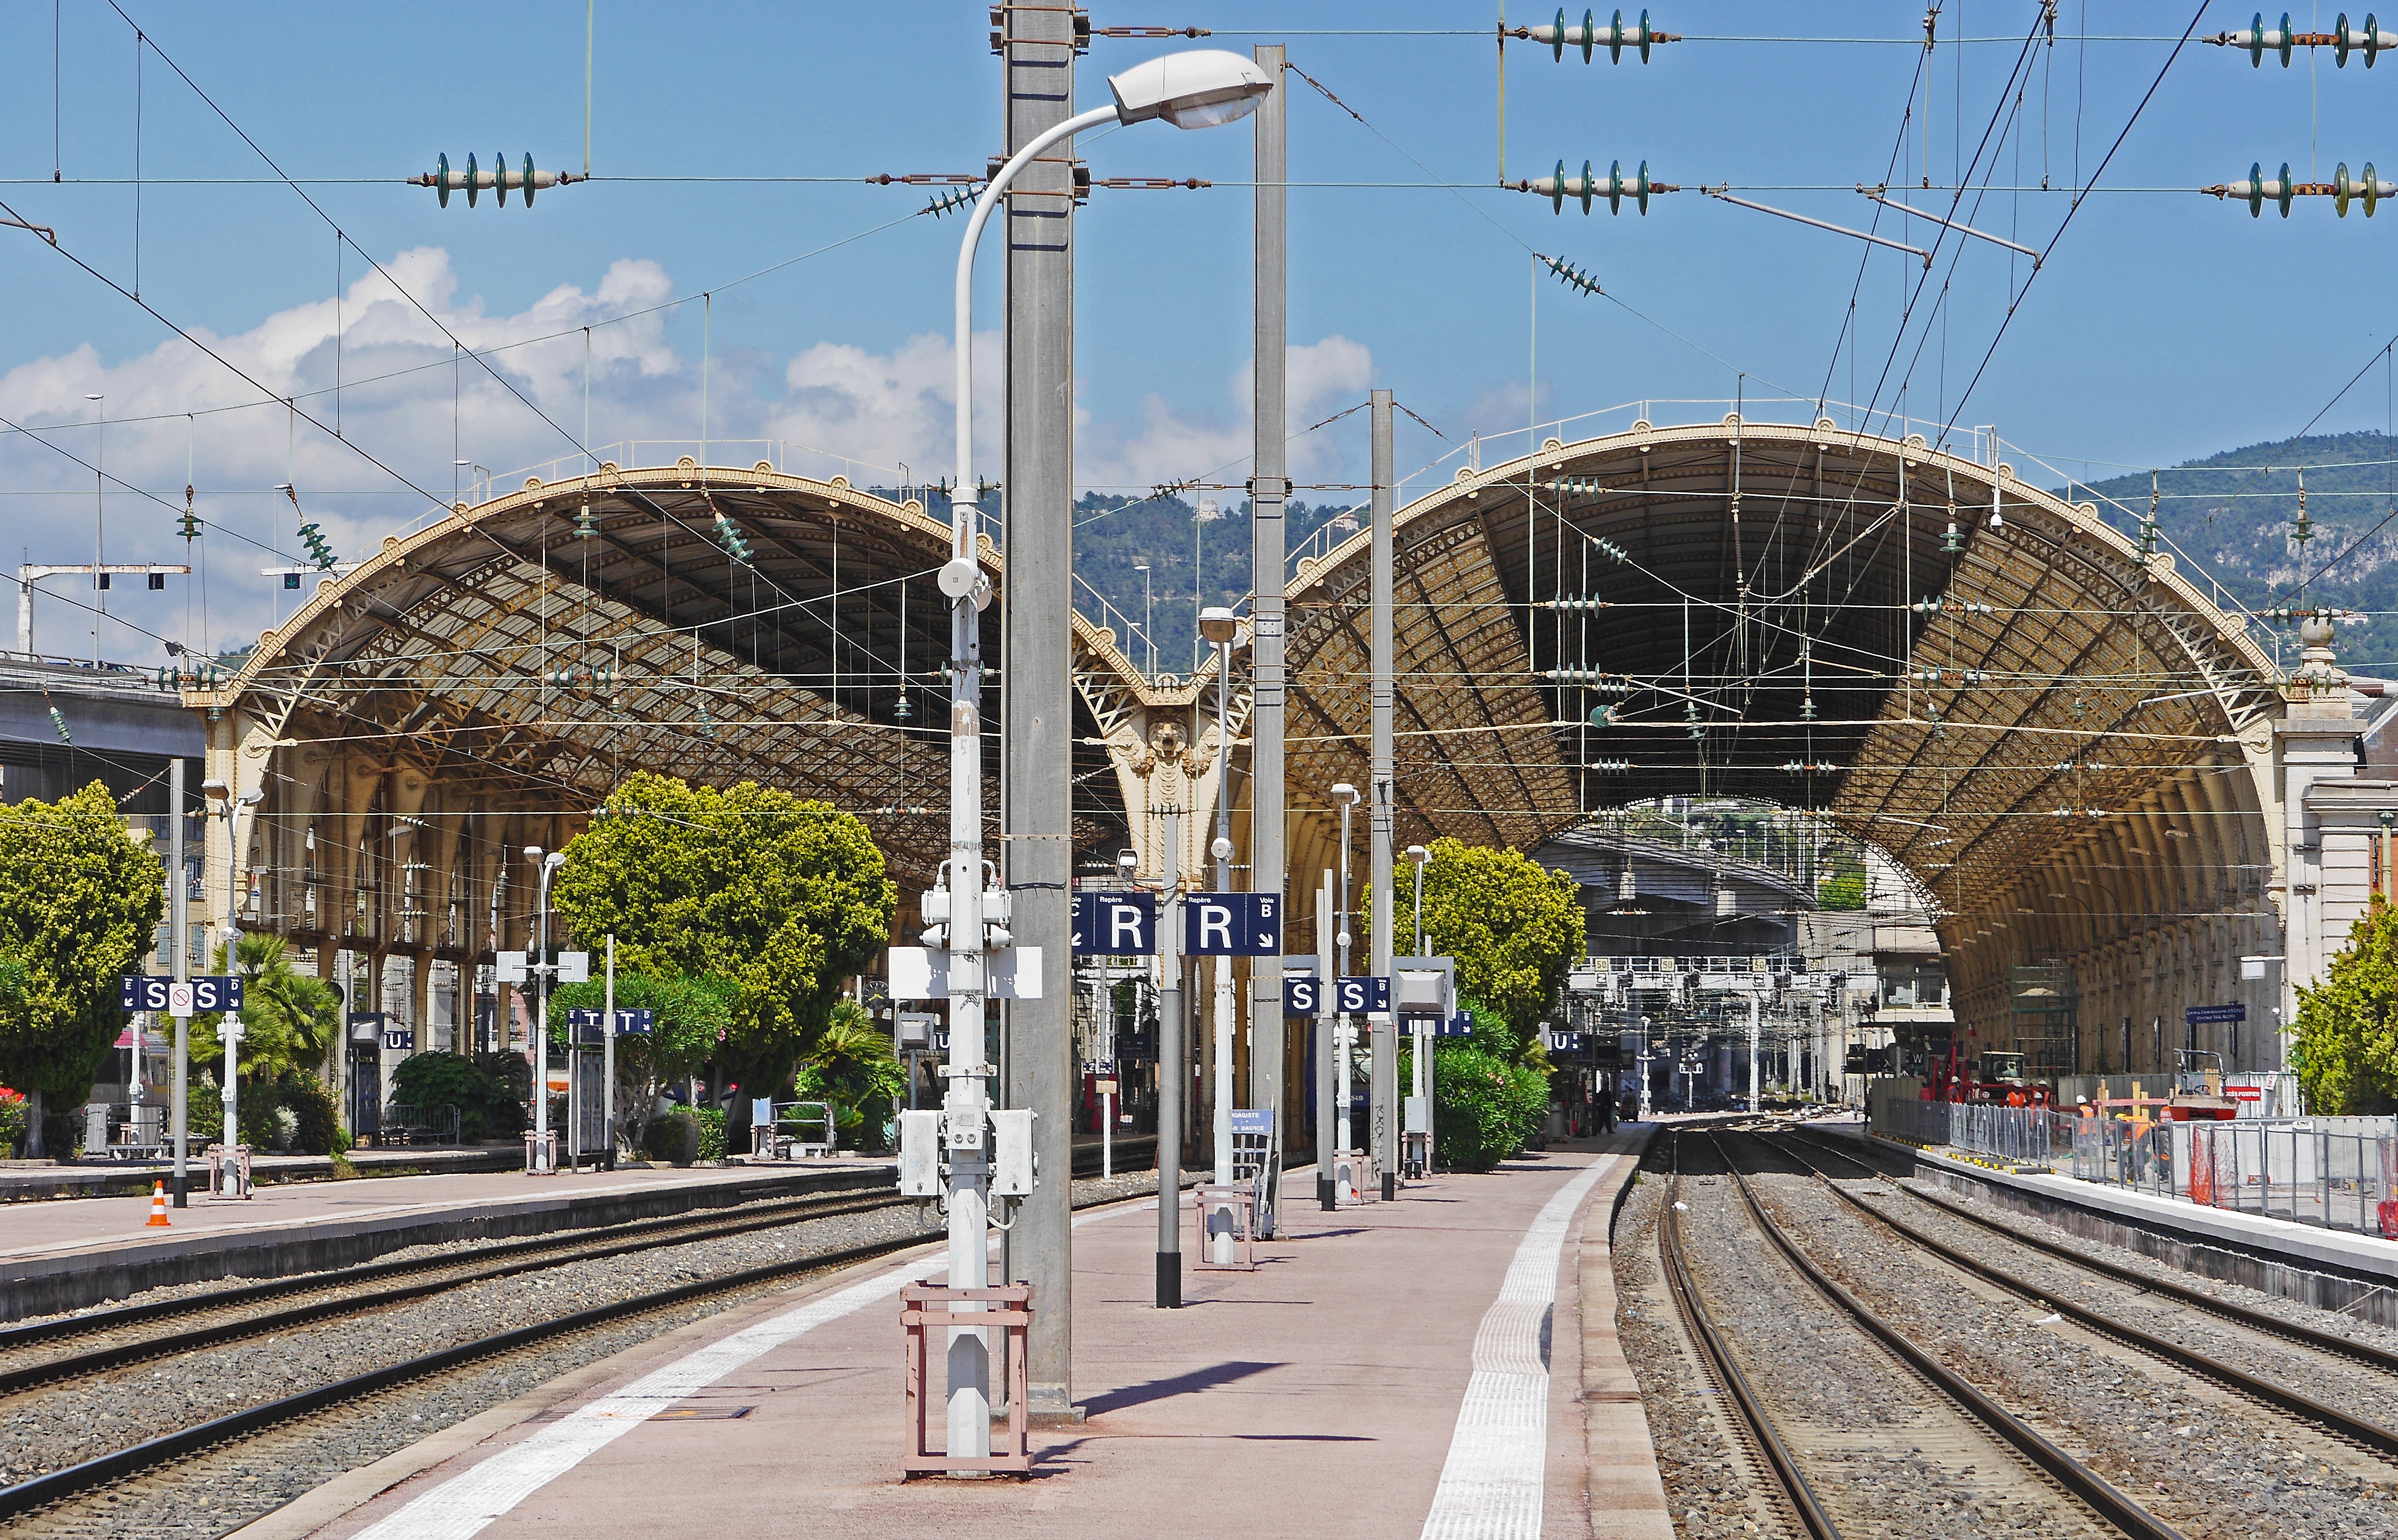
architecture, structure, track, railway, railroad, bridge, train, transport, arch, vehicle, train station, platform, public transport, rail transport, metropolitan area, royalty free images